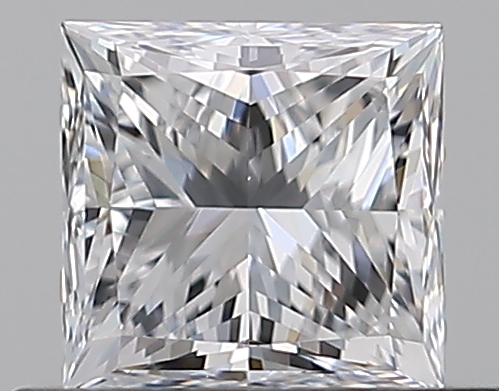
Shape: princess
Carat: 0.59
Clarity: VVS2
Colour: D
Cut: VG
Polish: EX
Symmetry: VG
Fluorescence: F
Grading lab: GIA
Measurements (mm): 4.47 x 4.35 x 3.3